Iris cristata

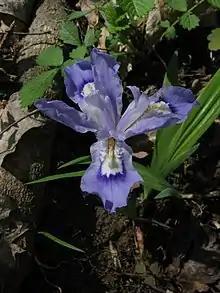
Close-up of the flower of "Iris cristata"

It is hardy to between USDA Zone 3 and Zone 9, and is hardy to European Zone H2, meaning it is hardy down to −20 °C.